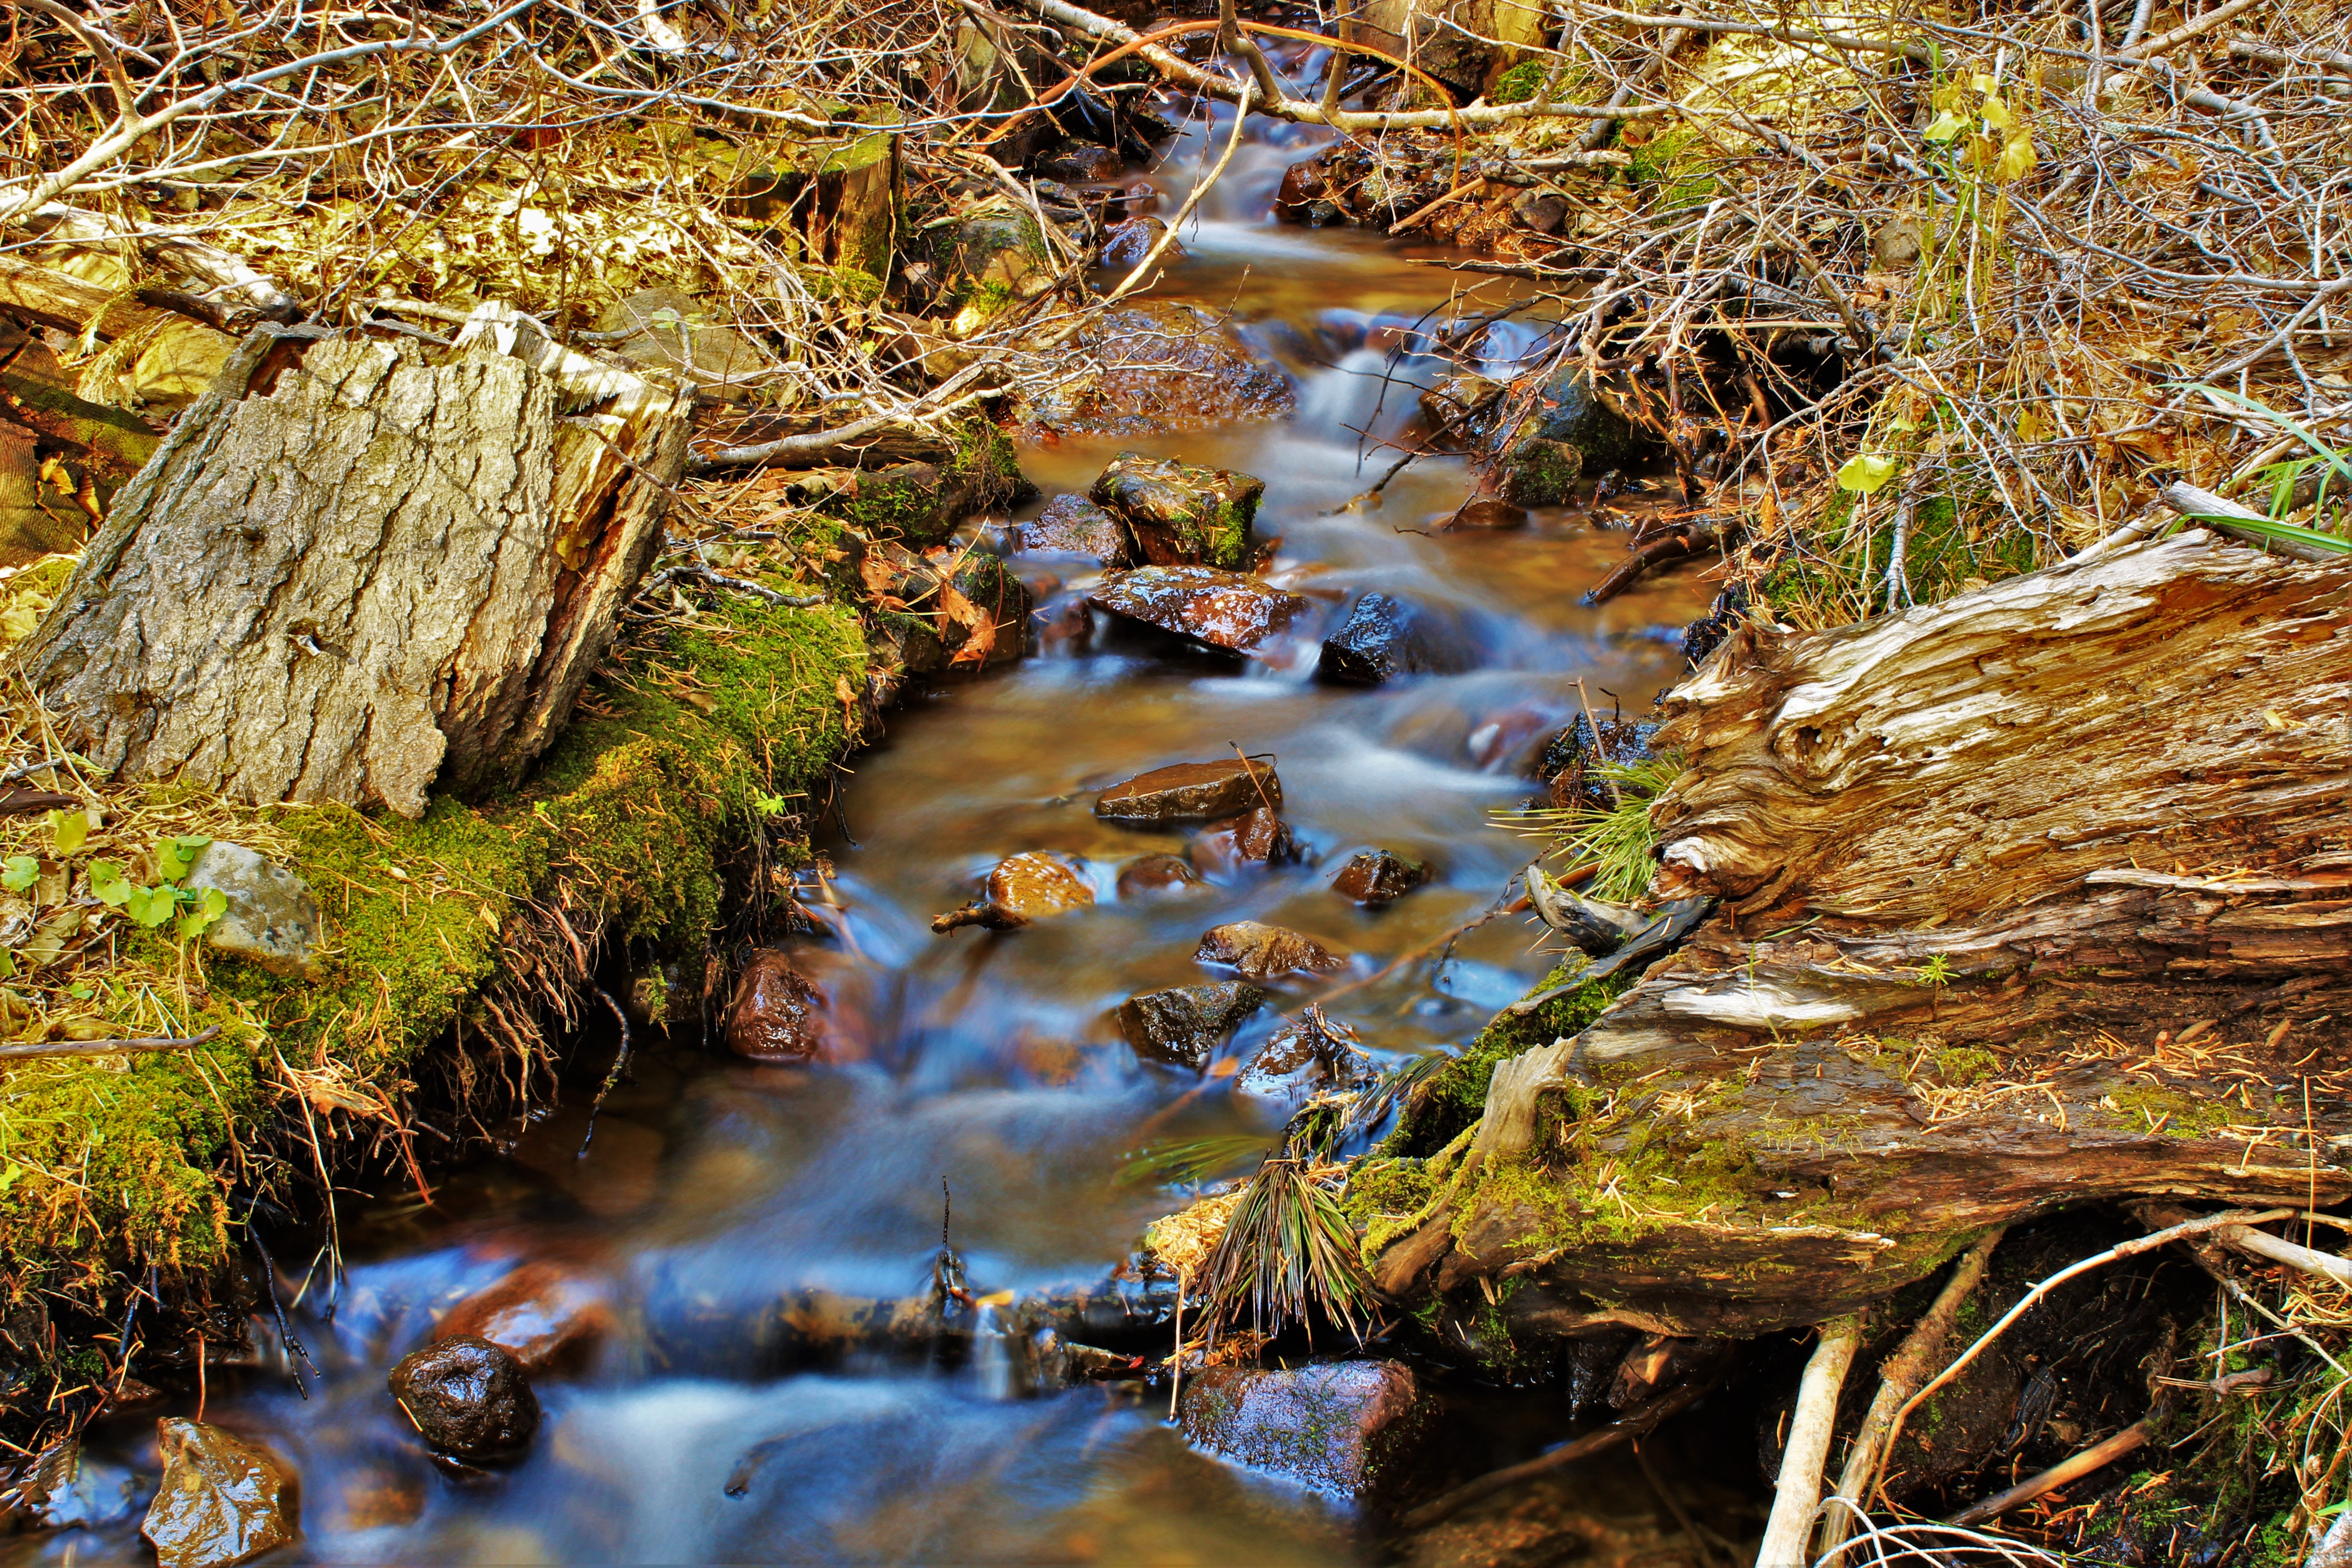
stream, body of water, nature, water, watercourse, natural landscape, riparian zone, creek, water resources, mountain river, river, tree, riparian forest, nature reserve, wilderness, rock, biome, arroyo, fluvial landforms of streams, spring, grass, bank, plant, forest, waterfall, non vascular land plant, stream bed, sunlight, tributary, mineral spring, moss, branch, woodland, wood, landscape, reflection, ravine, rapid, state park, autumn